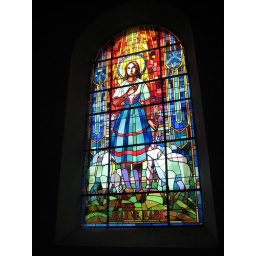
Stained glass window in the church at Pontrieux